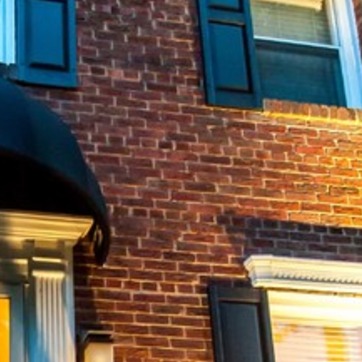
Material: brick